Cullen and Elizabeth Jones House

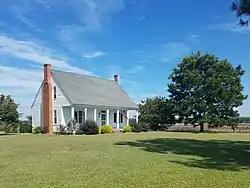

* Cullen and Elizabeth Jones House, also known as Ferry Road Farm, is a historic home located near Edenton, Chowan County, North Carolina. The original section was built about 1810, with later expansions. It is a -story, three-bay, asymmetrical vernacular coastal cottage with an engaged porch across the front façade. The house is of log and heavy timber-frame construction. It has a one-story rear, gable-roof ell and sits on a brick pier foundation. The house served as the post office for the rural community of Rockyhock from 1894 through 1906. Also on the property are a contributing small frame agricultural outbuilding and family cemetery with seven marked graves.